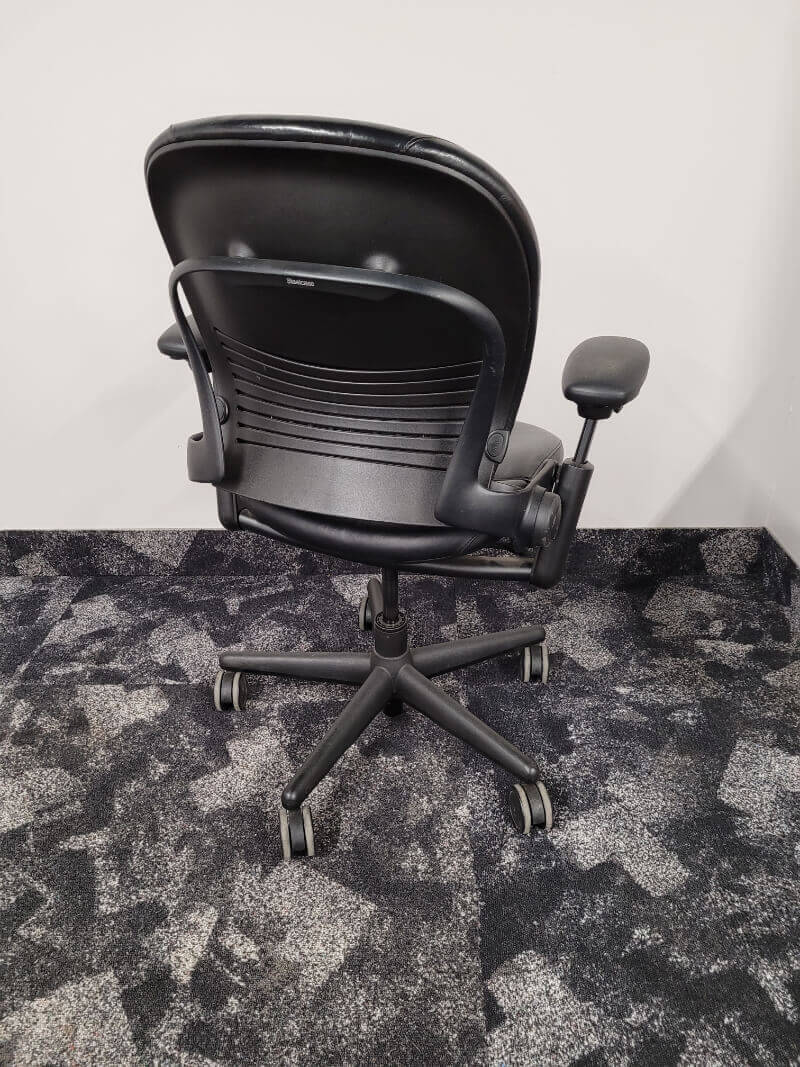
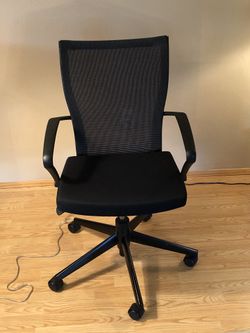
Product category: items_chair
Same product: no